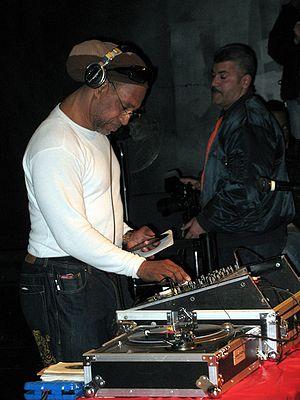
DJ Kool Herc, de son vrai nom Clive Campbell, né le 16 avril 1955 à Kingston, est un disc jockey américano-jamaïcain, crédité comme celui ayant lancé la musique hip-hop au début des années 1970 dans le quartier du Bronx, à New York. Ses chansons de type hard funk inspirées de James Brown deviennent une alternative à la violence des gangs de rue et à la popularité naissante du disco dans les années 1970. Campbell commence à isoler une partie des instruments qu'il utilise créant ainsi le break.